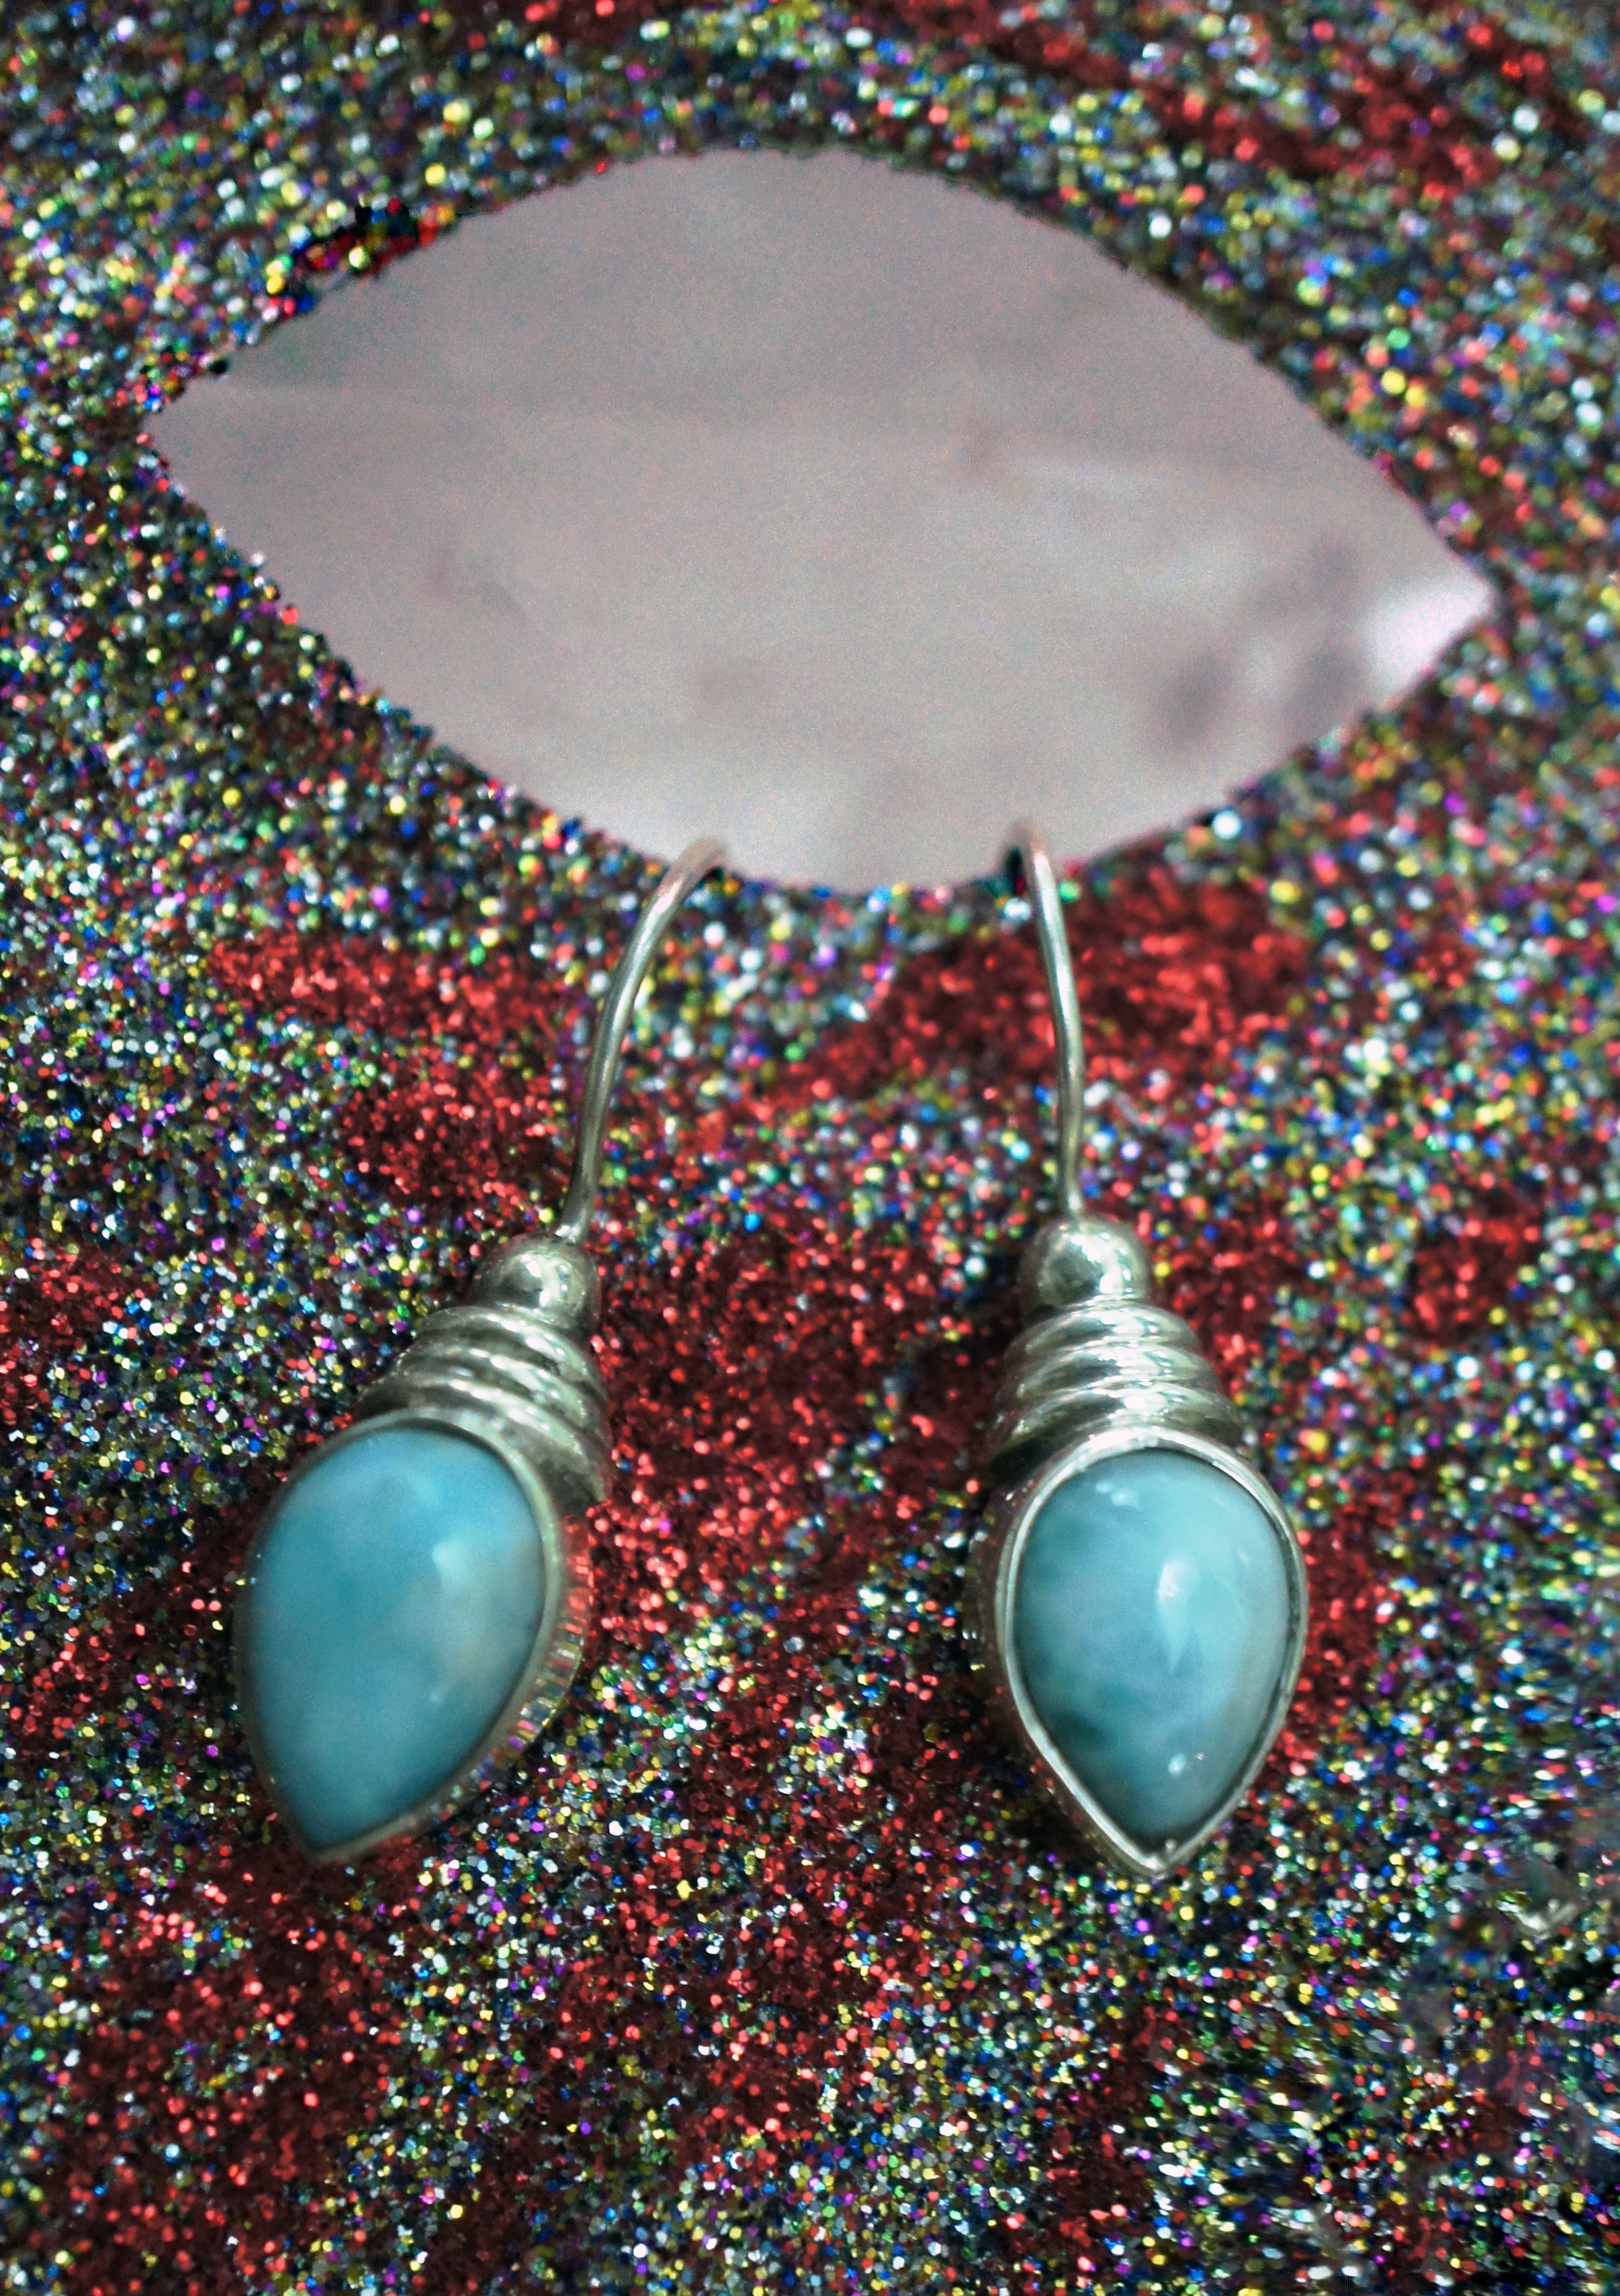
stone, natural, fashion, blue, bead, jewelry, circle, necklace, jewellery, jewel, art, turquoise, earrings, accessories, gem, crystal, setting, sterling, gemstone, quartz, semiprecious, bezel, cabochon, fashion accessory, larimar, sterling silver